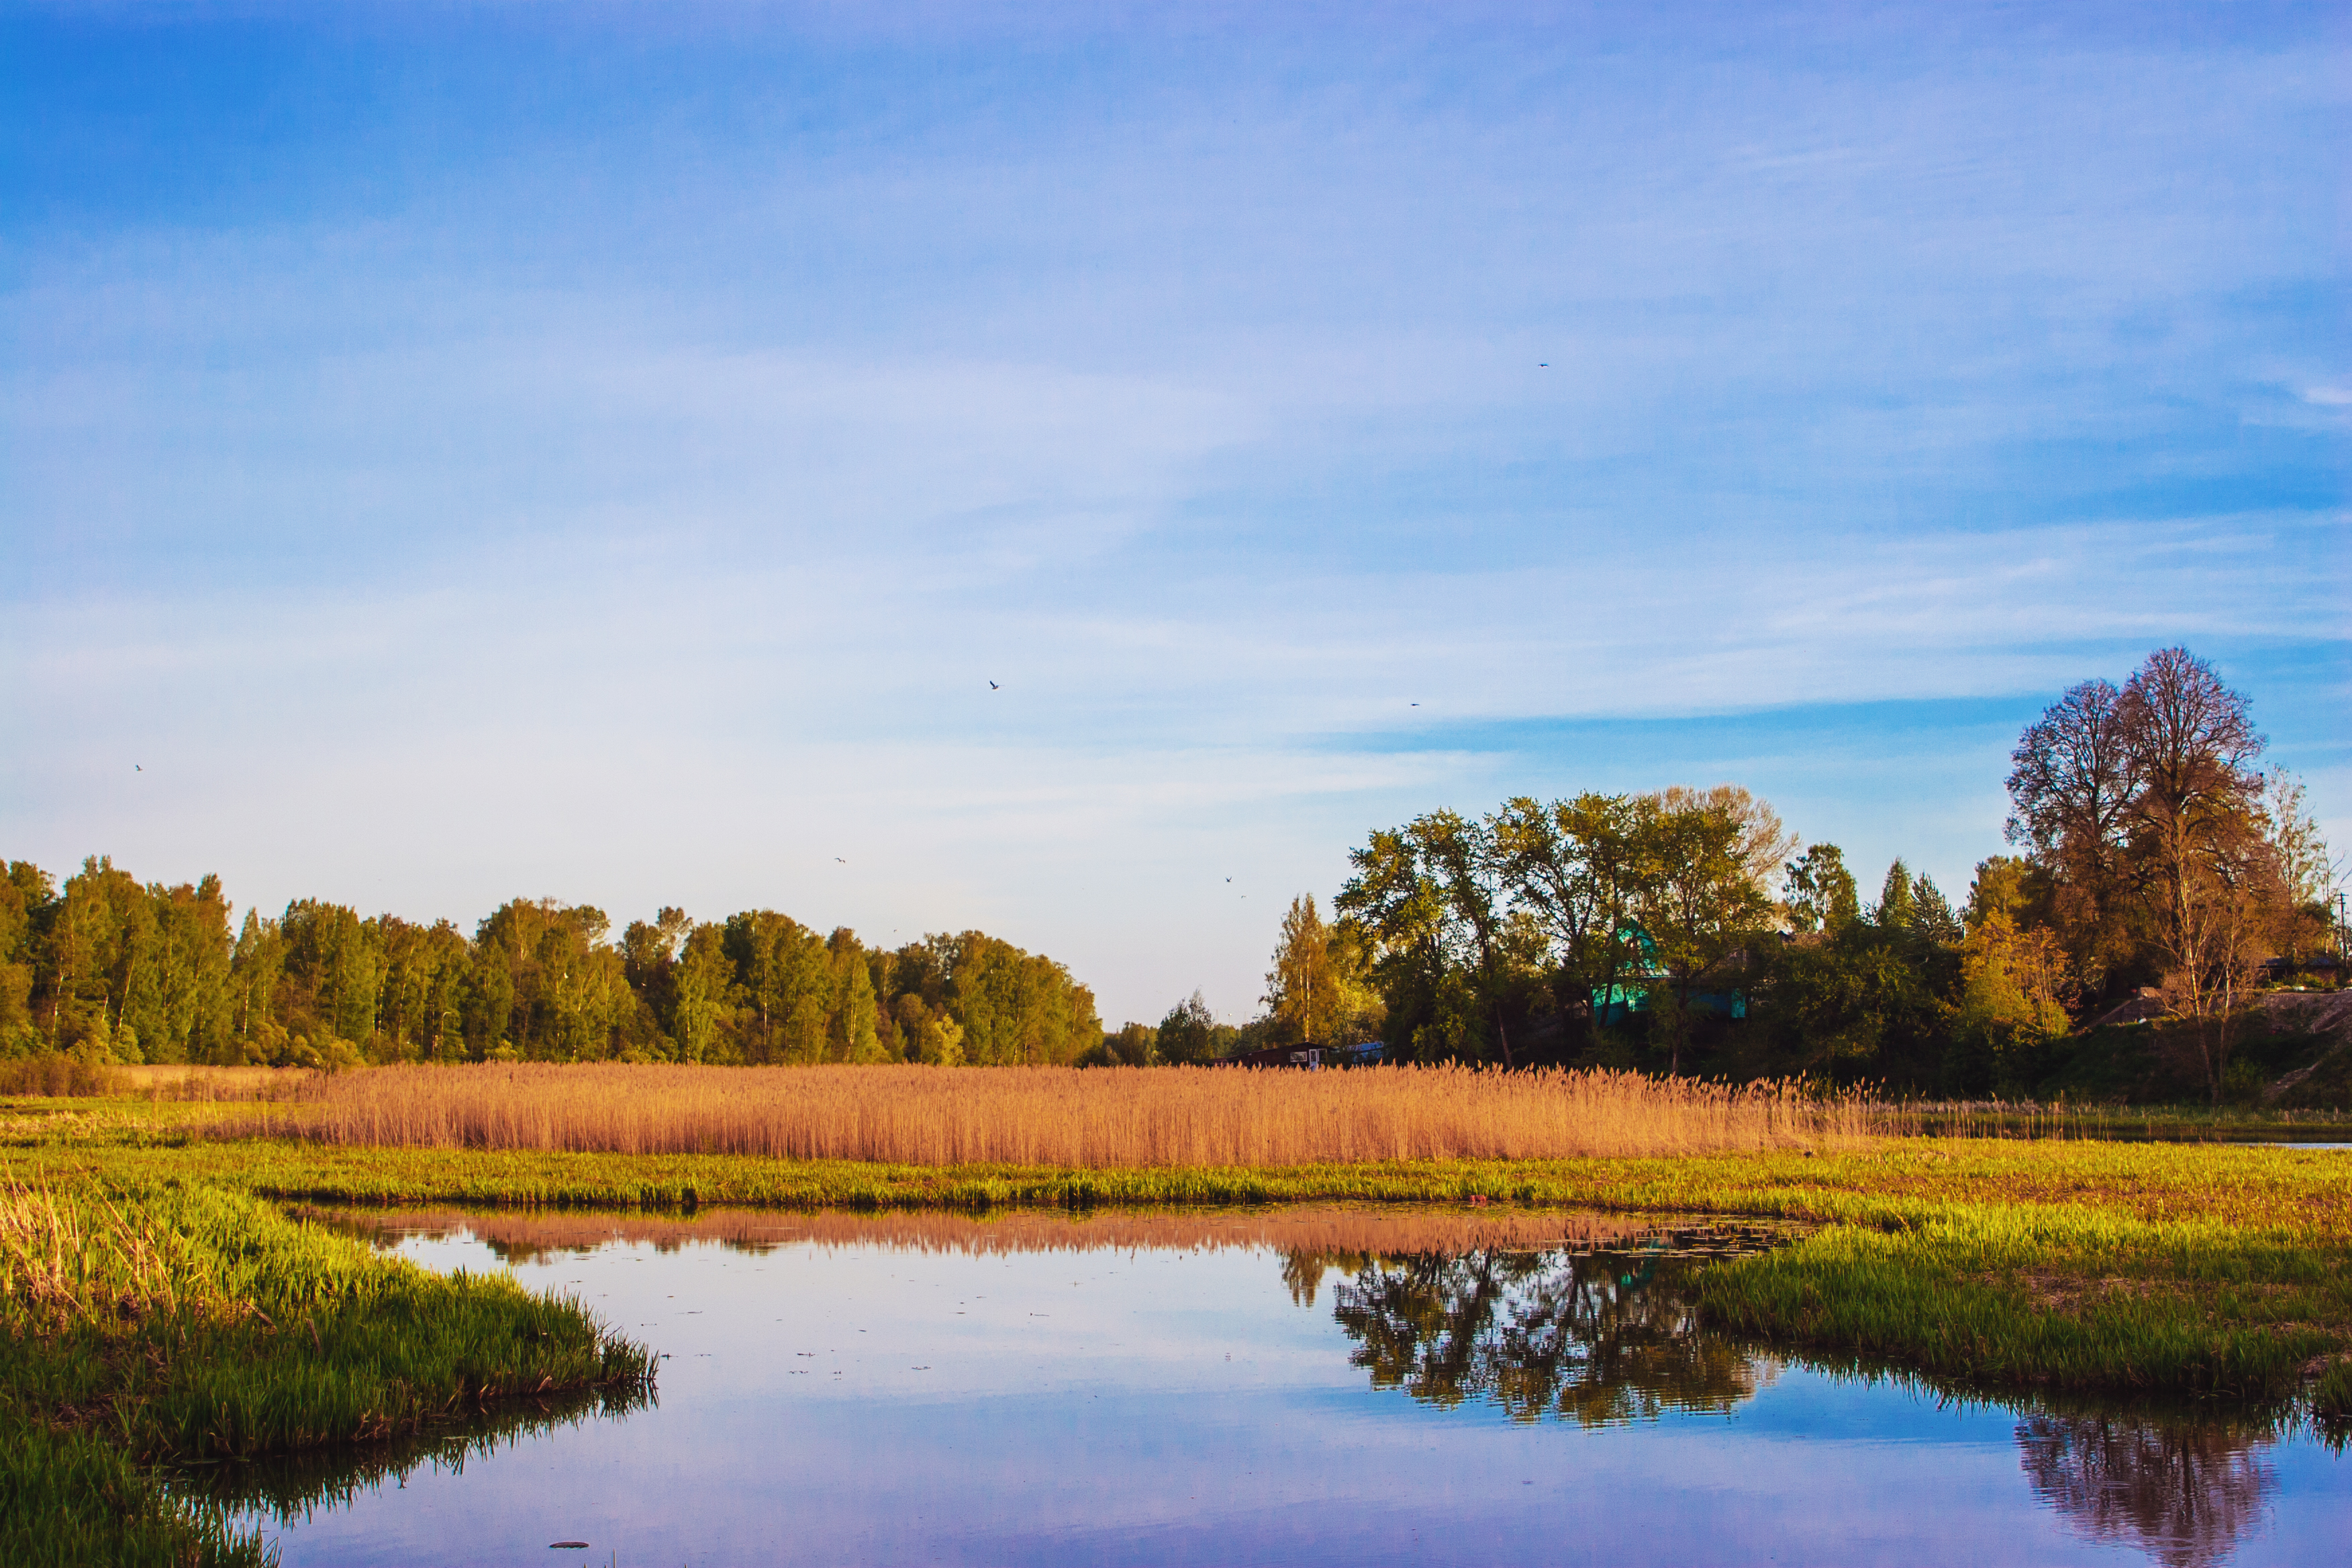
images, cloud, water, sky, plant, natural landscape, fluvial landforms of streams, tree, land lot, sunlight, lacustrine plain, lake, watercourse, horizon, grass, morning, plain, riparian zone, grassland, symmetry, landscape, meadow, forest, waterway, grass family, Freshwater marsh, tidal marsh, prairie, cumulus, field, wildlife, dusk, sunset, wetland, pasture, hill, reservoir, marsh, fen, lake district, reflection, evening, salt marsh, riparian forest, channel, loch, bog, floodplain, inlet, pond, tarn, autumn, farm, garden, bayou, sport venue, swamp, sunrise, dawn